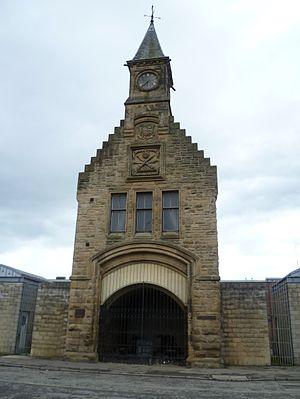
La Carron Company est une petite usine sidérurgique fondée en 1759 sur les bords de la Carron, dans le Stirlingshire, au sud de l’Écosse près de Falkirk, où avait eu lieu une quinzaine d'années plus tôt une bataille contre les Jacobites. Grâce à elle, pour la première fois depuis, le charbon de bois permettant de couler la fonte est remplacé par du coke, extrait des mines, dans une perspective de grande échelle. Pilier de la révolution industrielle, elle deviendra une des premières sociétés sidérurgistes du XIXᵉ siècle.